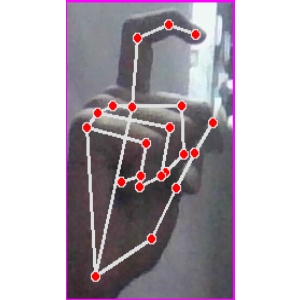
अक्षर: ट